Holly Cole

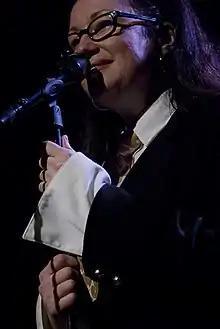
Cole in 2008

Holly Cole (born November 25, 1963) is a Canadian jazz singer and actress. For many years she performed with her group The Holly Cole Trio.